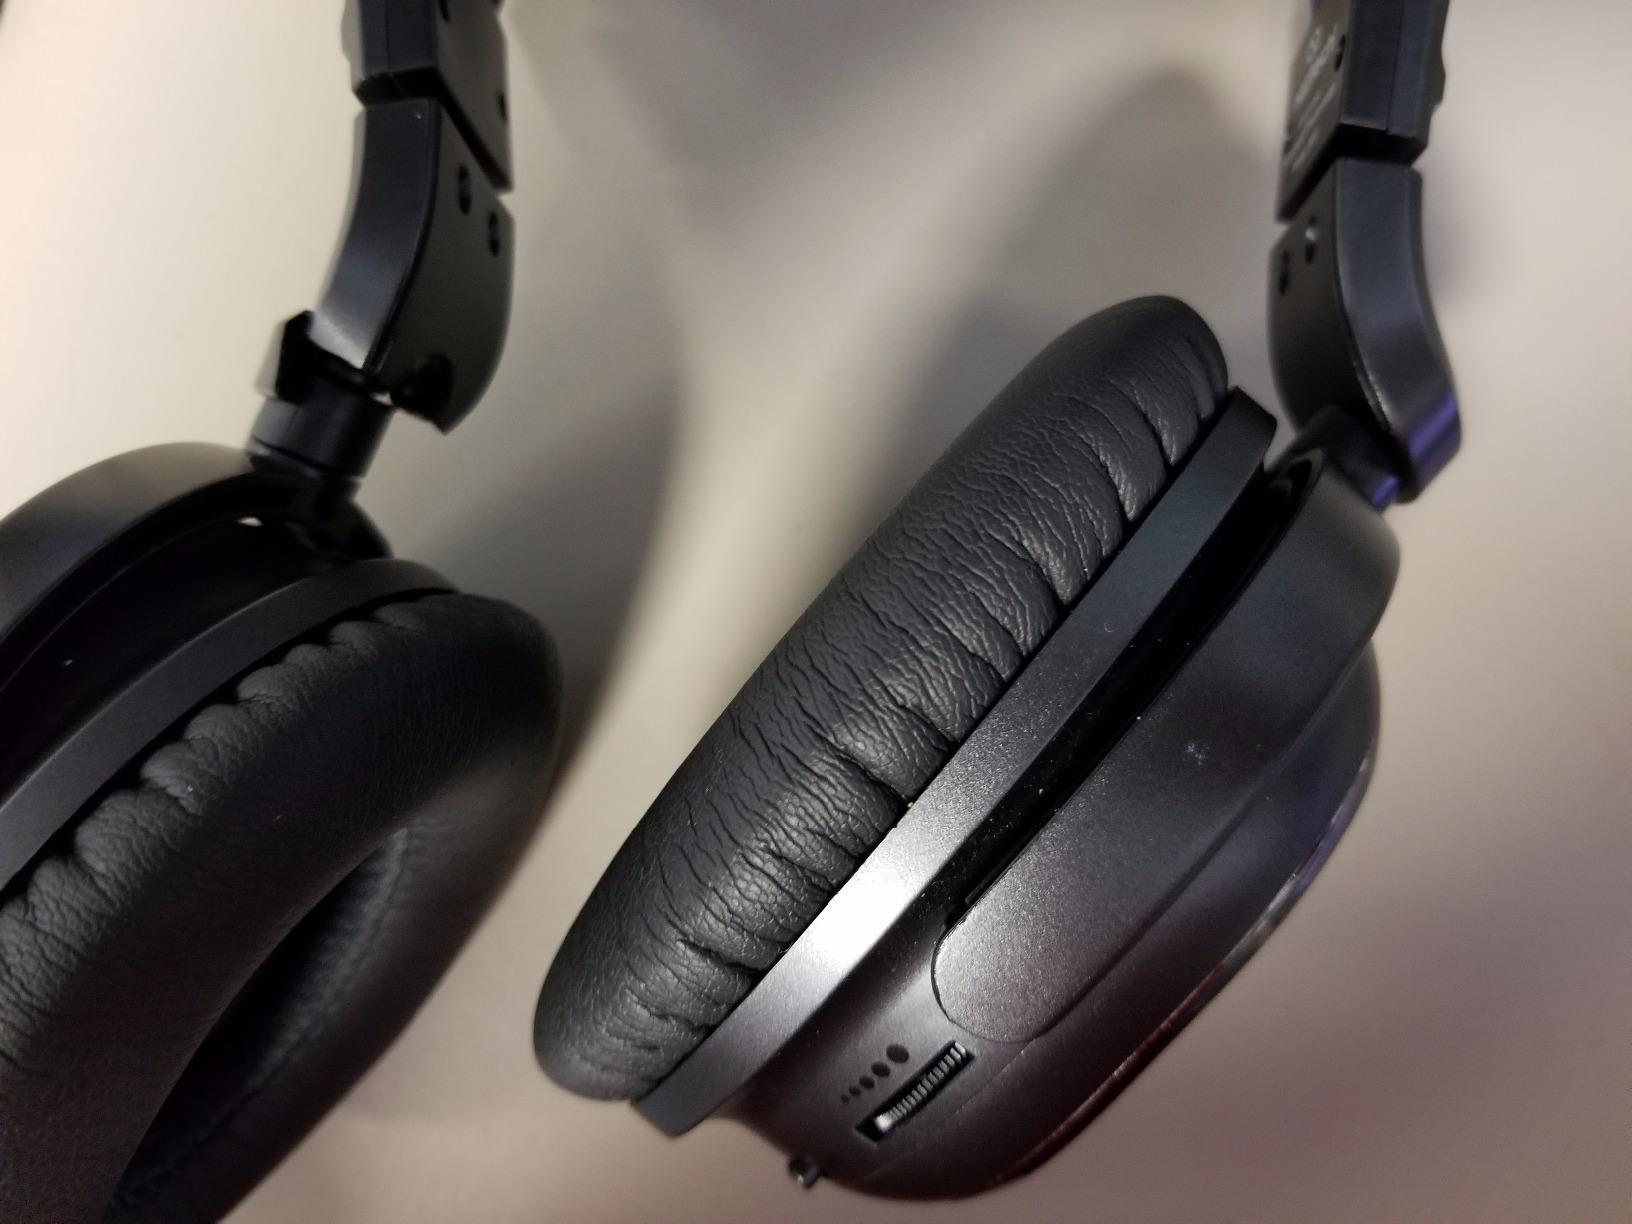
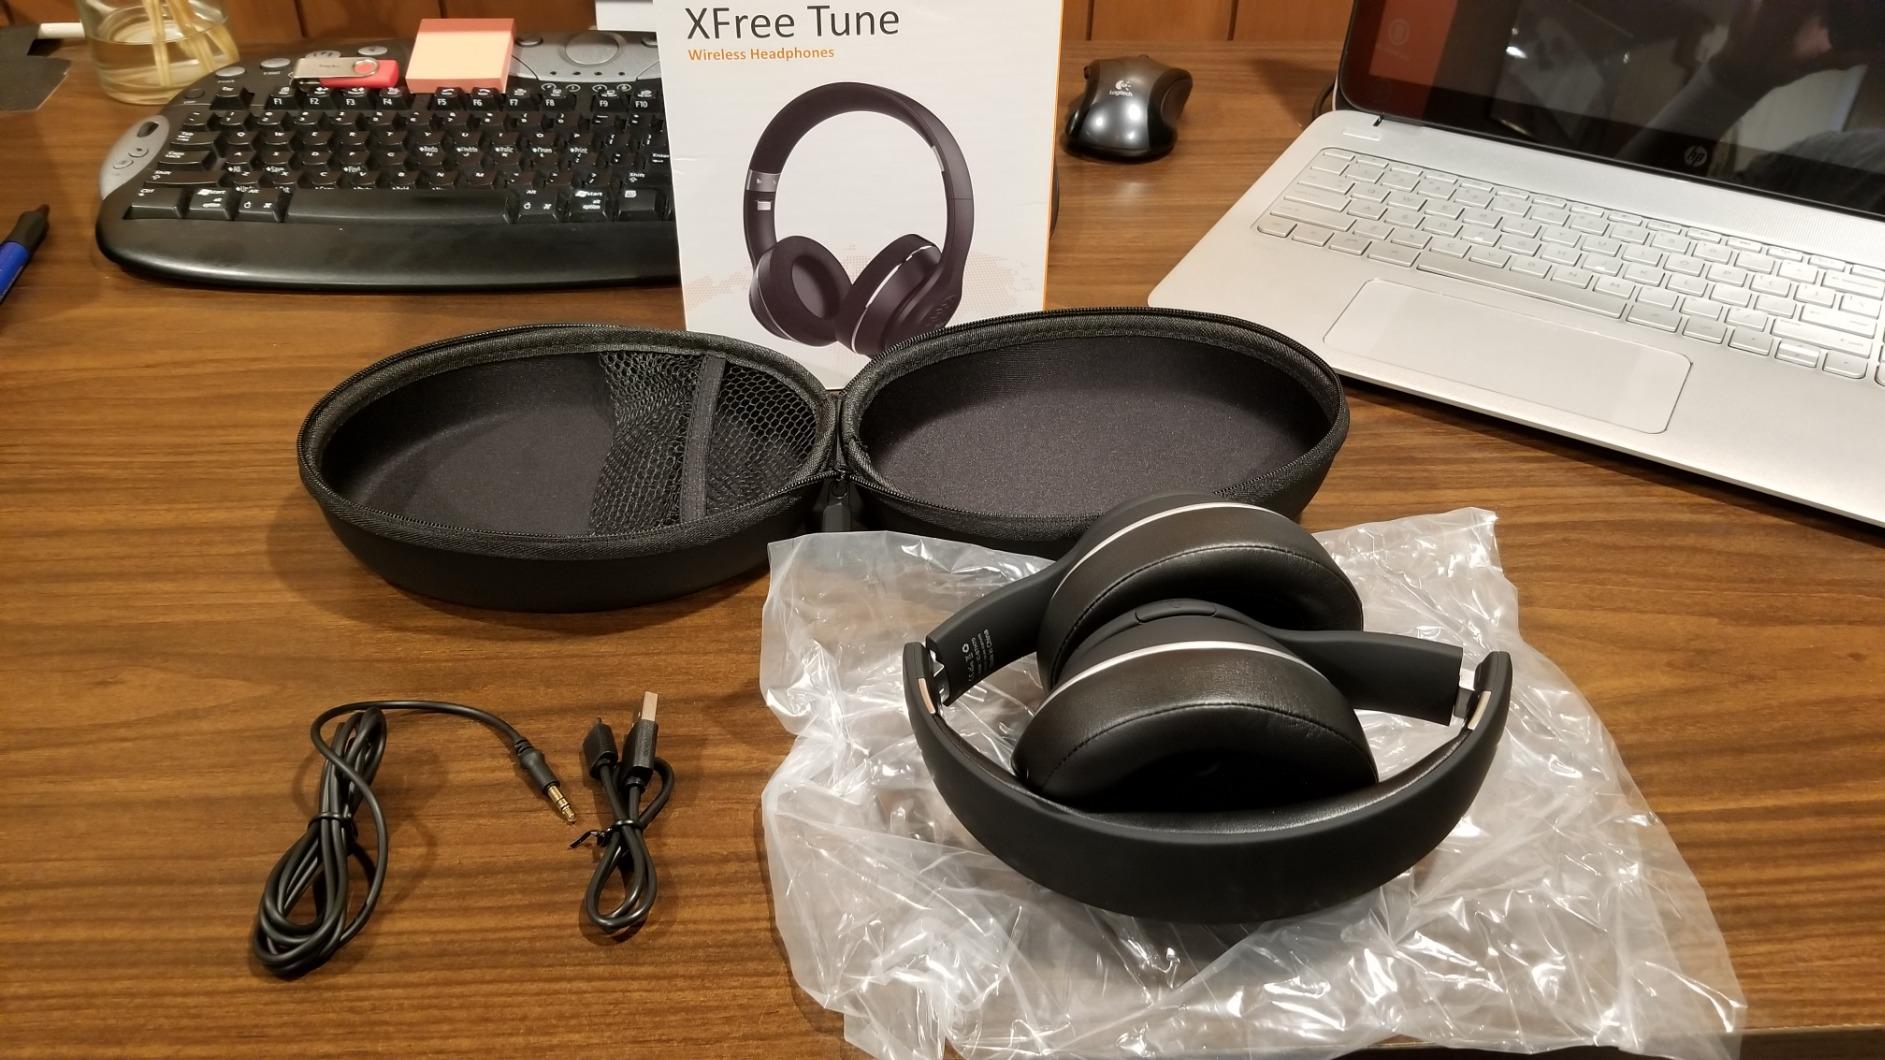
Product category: headphones
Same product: no